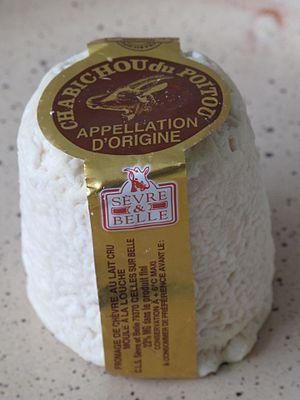
Fromage de chèvre Chabichou (Appellation d'origine)"
Un fromage de chèvre est un fromage obtenu en transformant du lait de chèvre.